Stickney Island

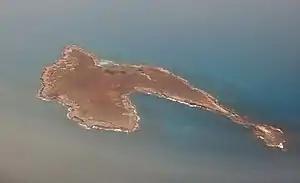
Hammerhead Shark Island (Stickney)

Stickney Island is an uninhabited island of the Sir Joseph Banks Group located in Spencer Gulf, South Australia.